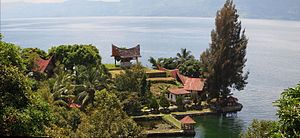
Sumatra / Geografi
Toba-søen med batakhuse i forgrunden
Sumatra er en ø i det vestlige Indonesien, den vestligste af Sundaøerne. Det er den største ø, der er helt indonesisk og den sjettestørste ø i verden med et areal på ca. 470.000 km². Øen er verdens fjerde mest befolkede ø.